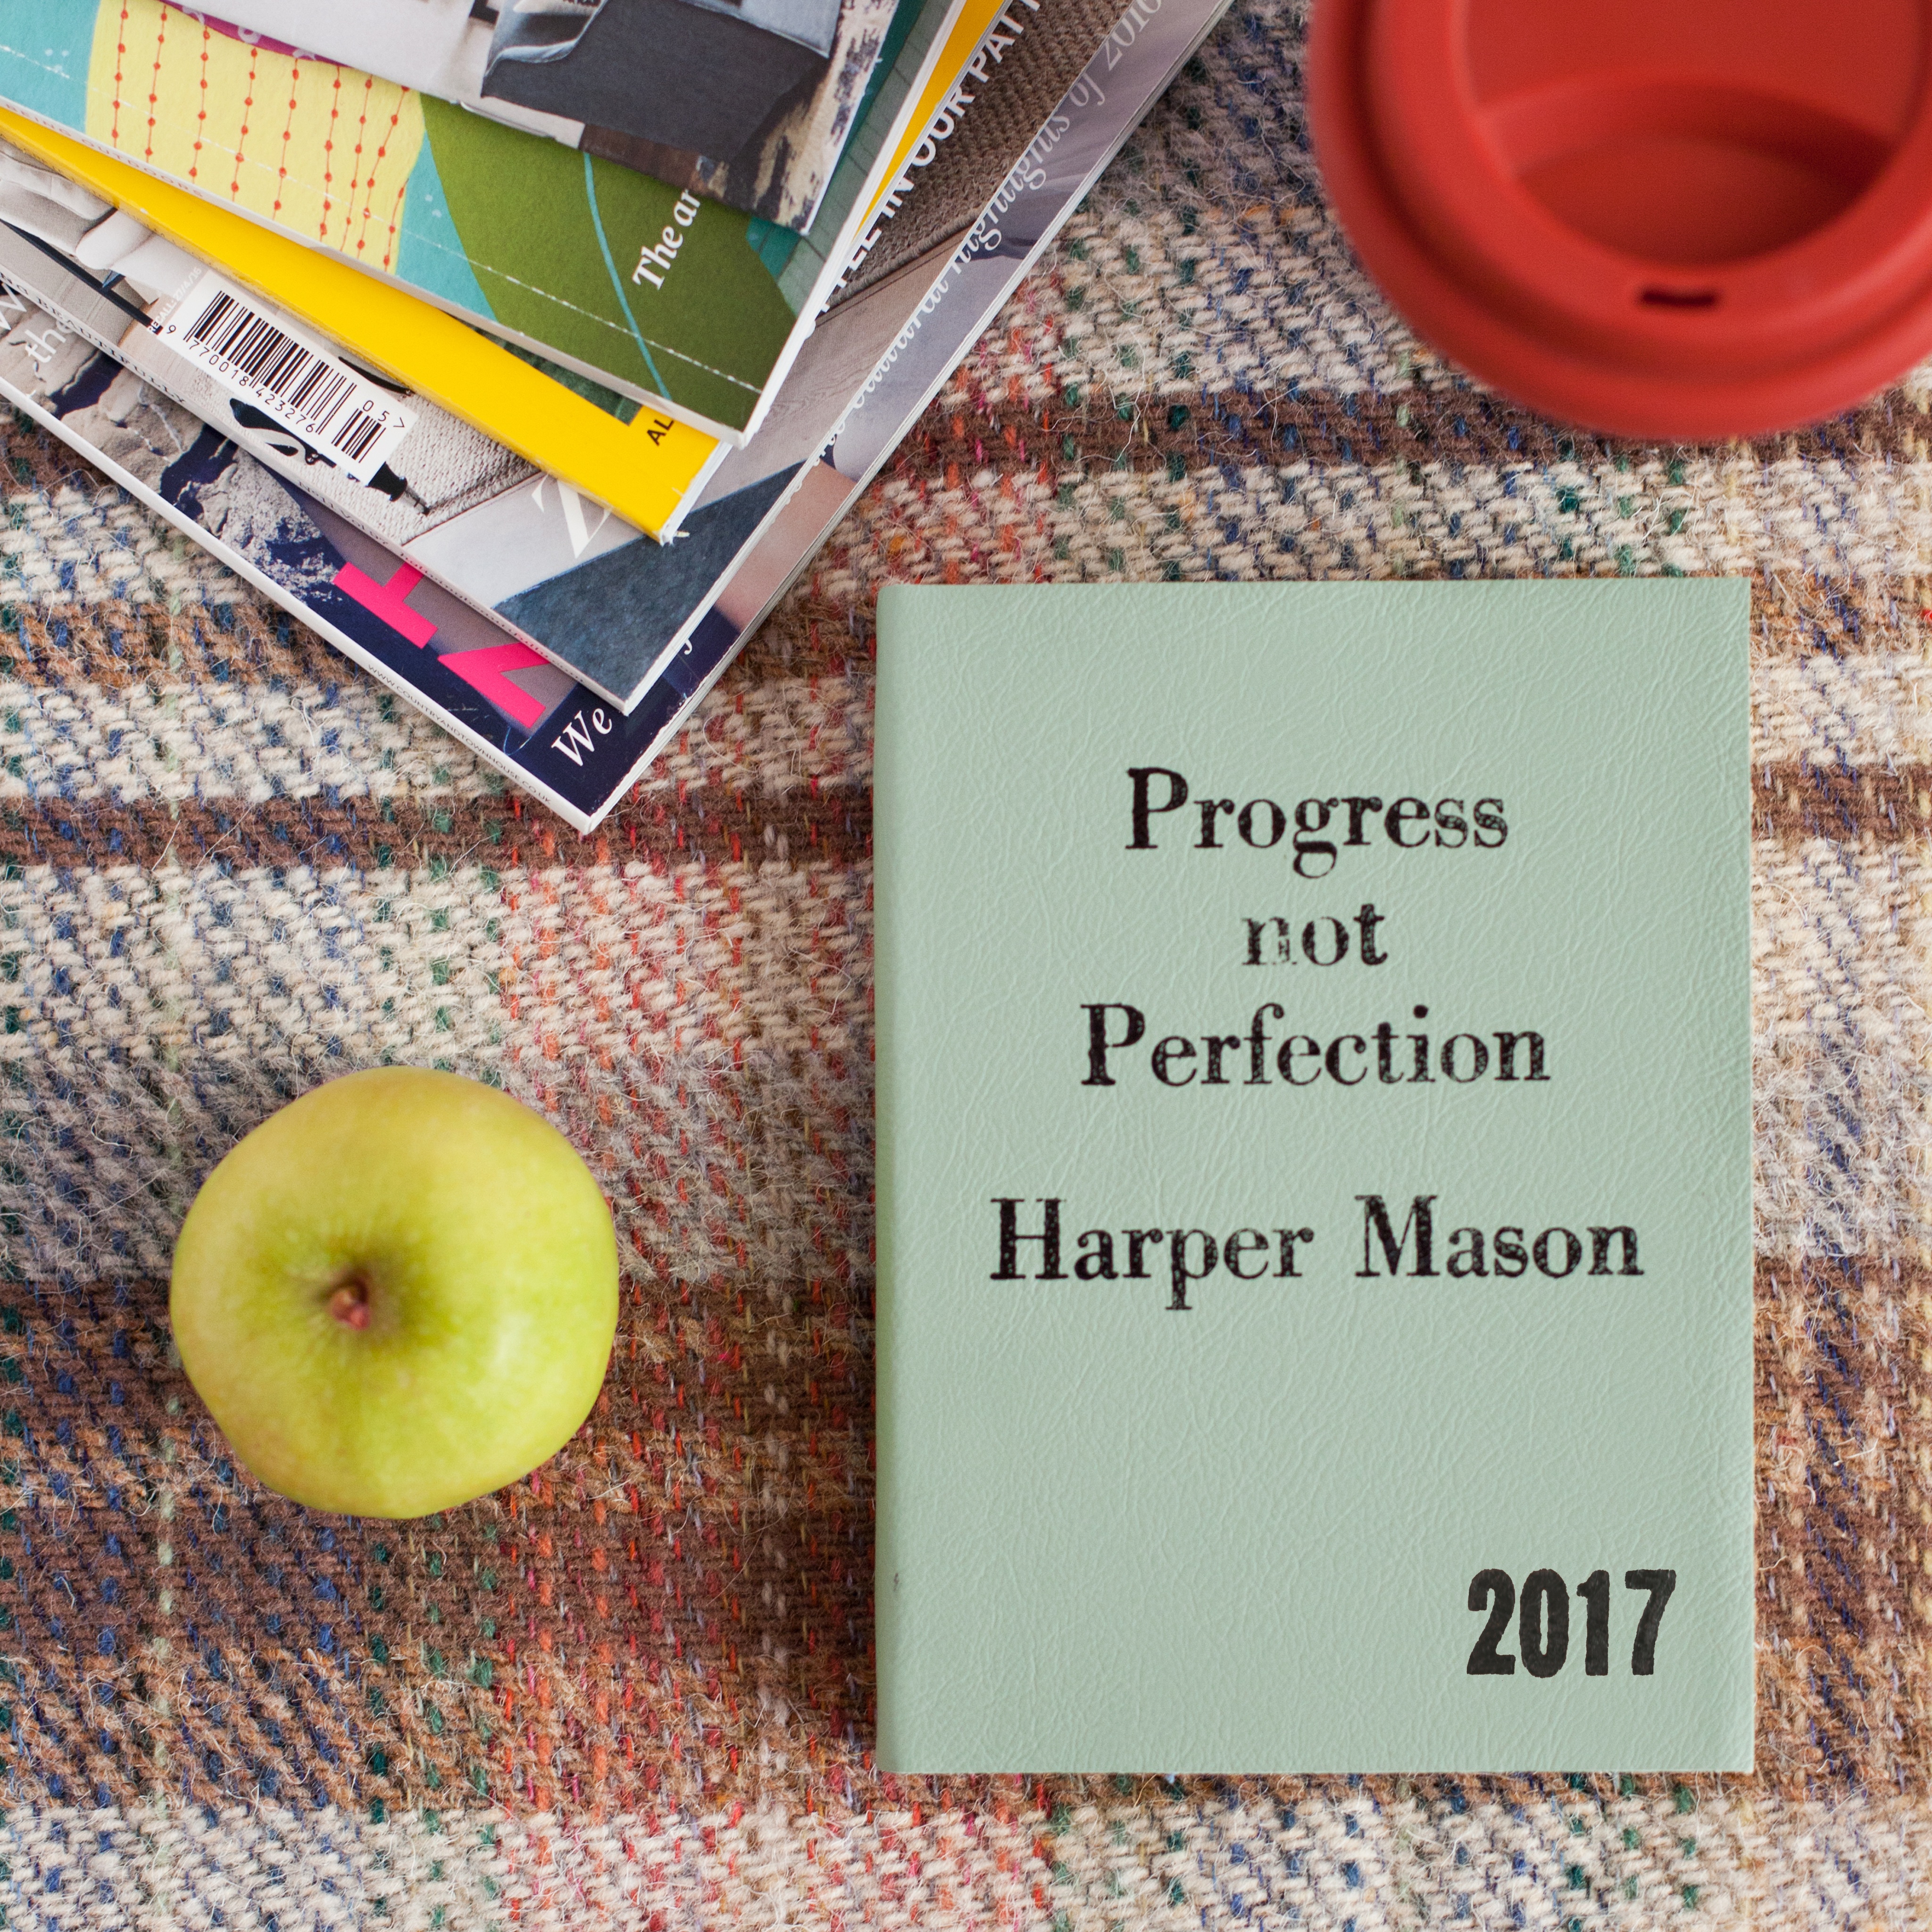
food, produce, label, brand